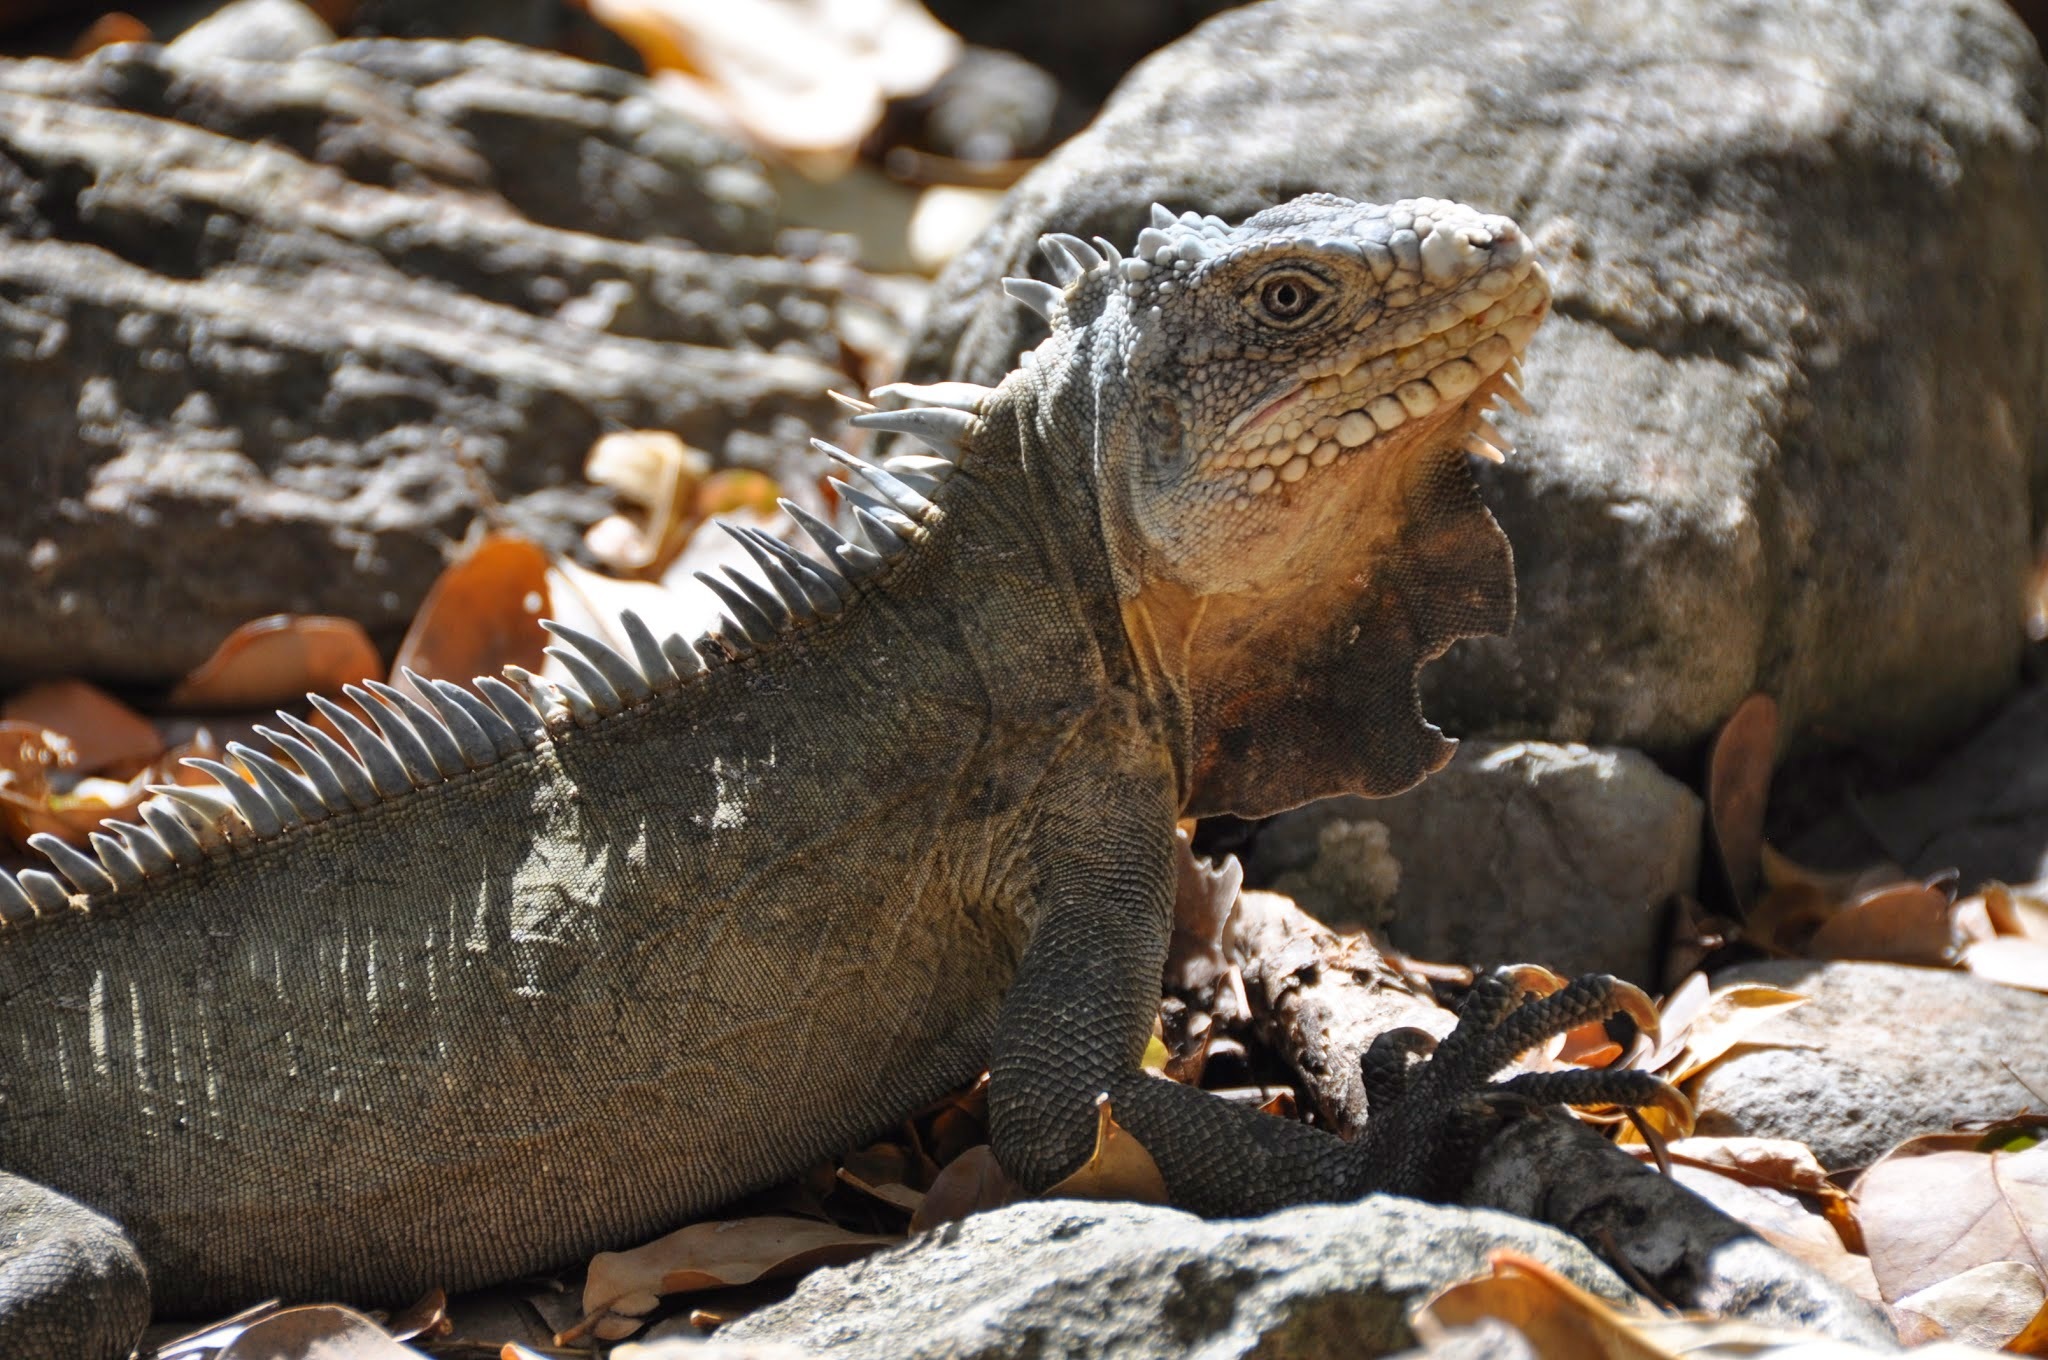
landscape, sun, travel, wildlife, zoo, island, reptile, iguana, heat, fauna, lizard, crocodile, vertebrate, caribbean, martinique, american alligator, scaled reptile, nile crocodile